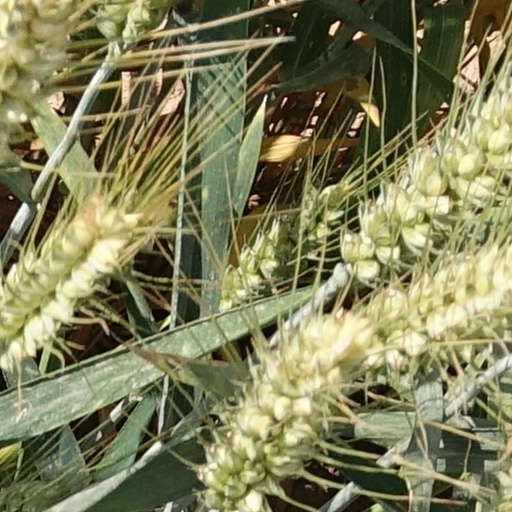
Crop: wheat